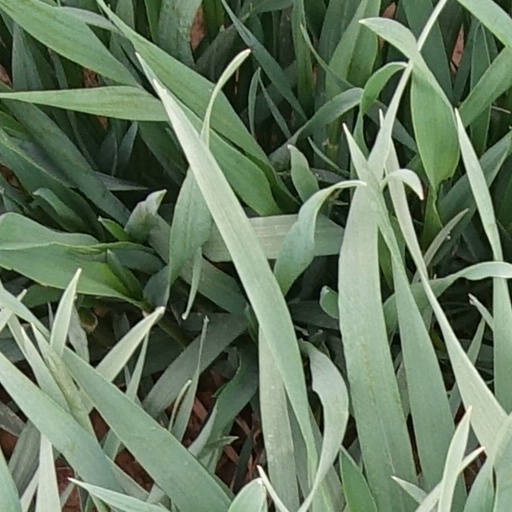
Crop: wheat